Samudragupta

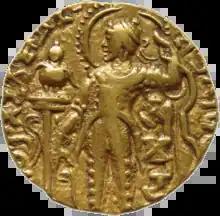
Coin of Samudragupta, with Garuda pillar, emblem of Gupta Empire. The name 12px10px10px "Sa-mu-dra" in an early version of the Gupta Brahmi script, appears vertically under the left arm of the emperor.

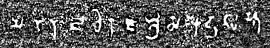

Samudragupta (Gupta script: "Sa-mu-dra-gu-pta", (r. 335–375 CE) was the second emperor of the Gupta Empire of ancient India. A military genius and a patron of arts, he is regarded among the greatest rulers in Indian history. As a son of the Gupta emperor Chandragupta I and the Licchavi princess Kumaradevi, he inherited a kingdom and transformed it into a vast empire through his military campaigns. His reign was marked by political expansion, administrative efficiency, and cultural patronage, particularly of Sanskrit literature and Hindu rituals. Samudragupta’s legacy as a warrior, administrator, and benefactor of scholars contributed to the golden age of the Gupta Empire.